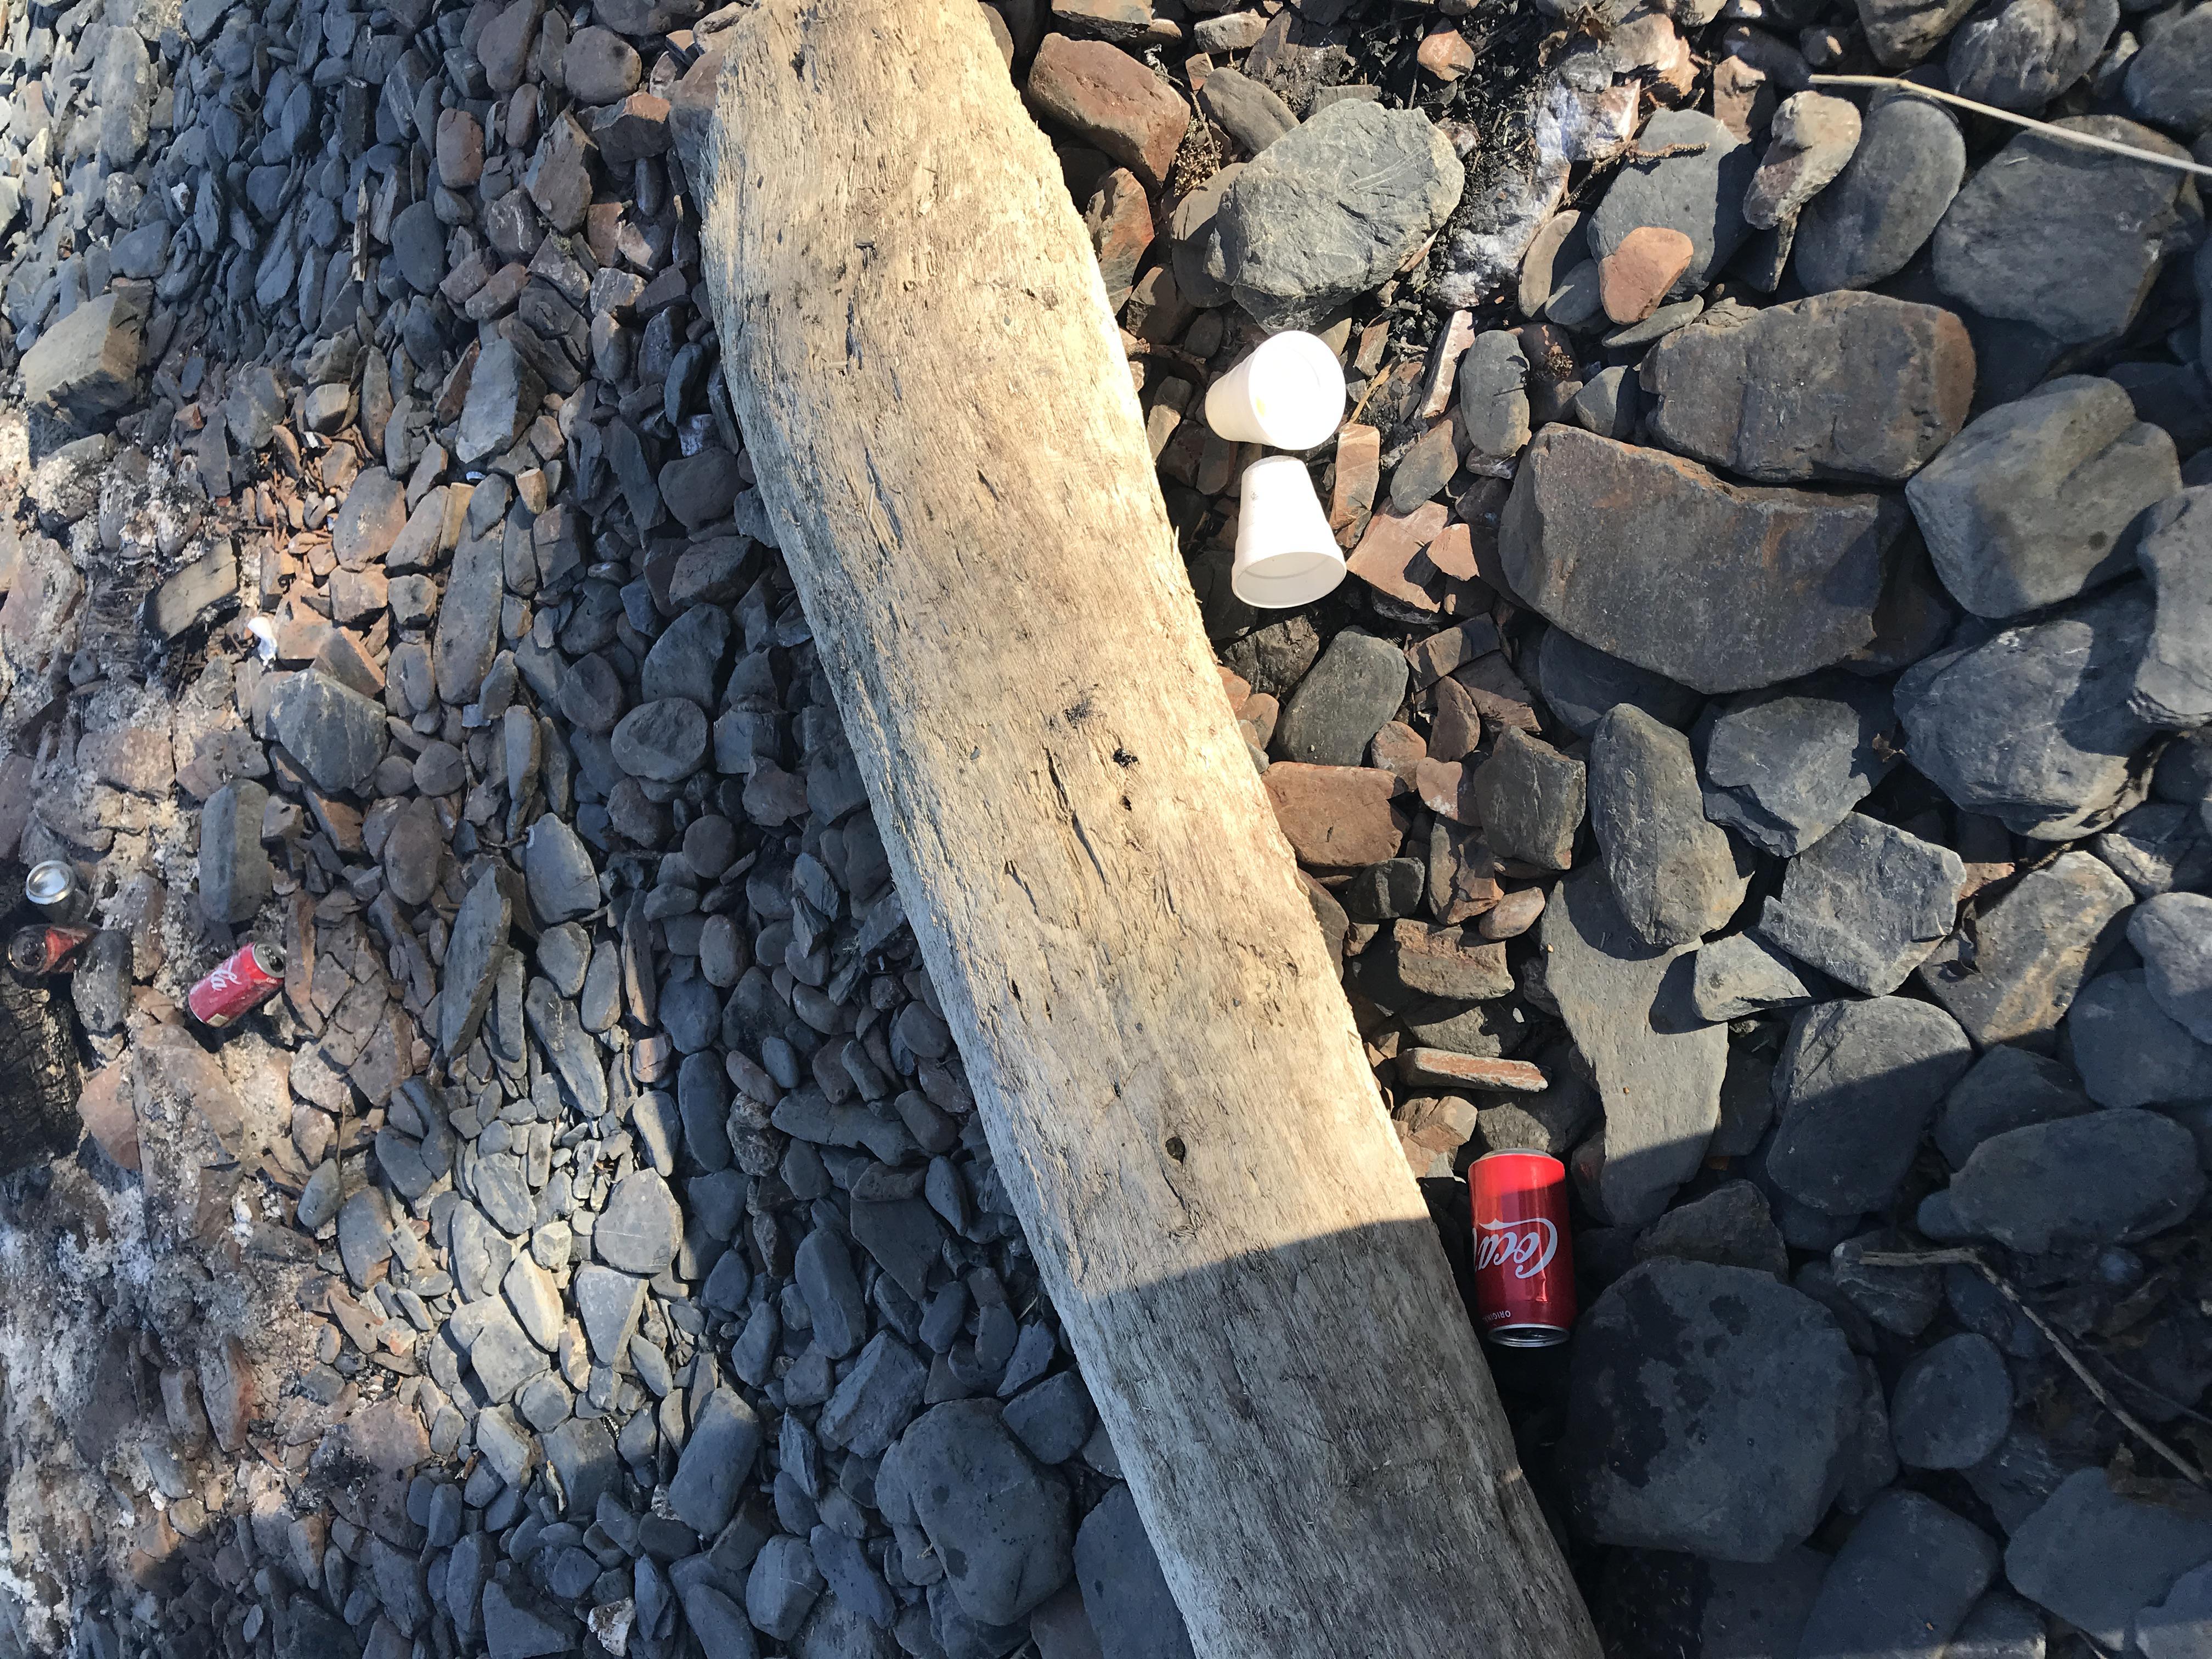
Object: Foam cup (Cup)

Object: Foam cup (Cup)

Object: Drink can (Can)

Object: Drink can (Can)

Object: Pop tab (Pop tab)

Object: Drink can (Can)

Object: Drink can (Can)

Object: Unlabeled litter (Unlabeled litter)